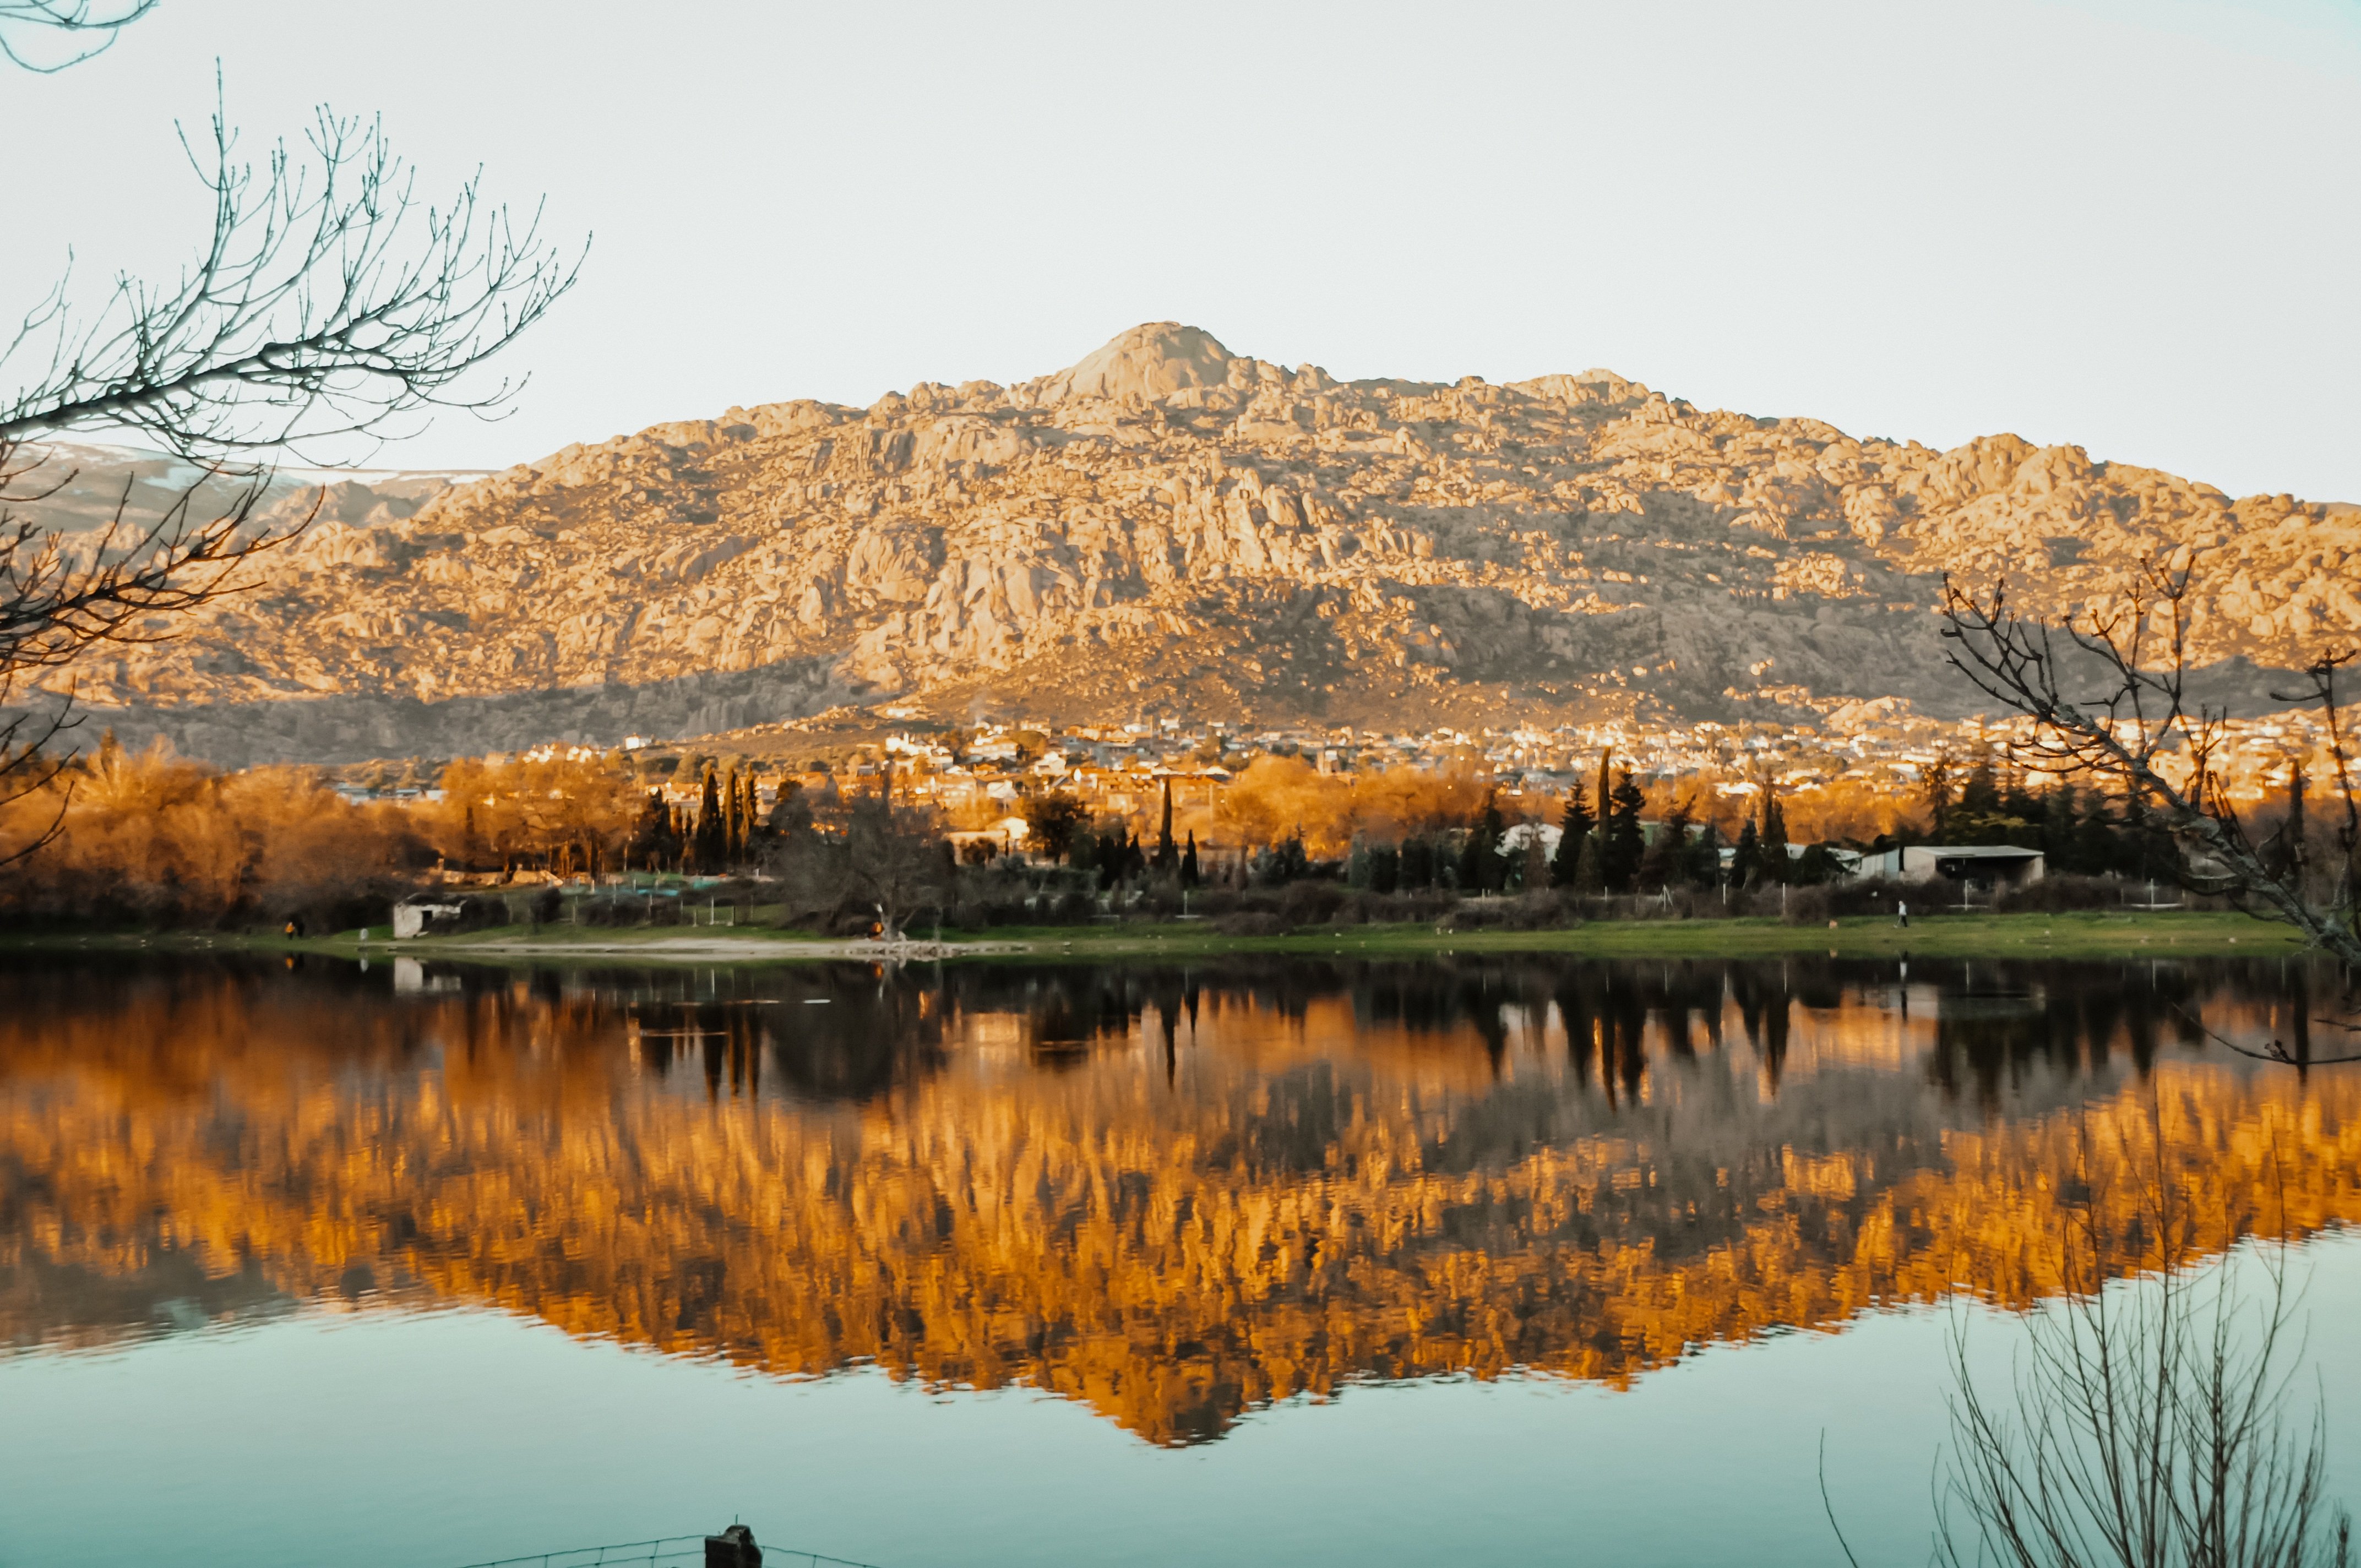
natural, water, sky, water resources, mountain, plant, ecoregion, leaf, natural environment, natural landscape, tree, lake, lacustrine plain, sunlight, highland, vegetation, watercourse, bank, morning, landscape, grass, mountainous landforms, rural area, Tints and shades, hill, calm, cloud, horizon, forest, reservoir, wildlife, winter, mountain range, larch, symmetry, lake district, reflection, fell, wilderness, loch, nature reserve, pond, wetland, evening, tarn, conifer, plateau, twig, deciduous, autumn, grassland, floodplain, river, pine family